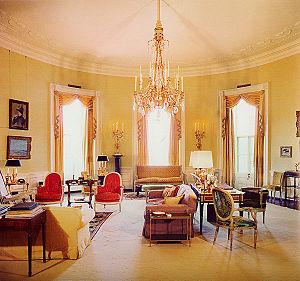
La Yellow Oval Room est une pièce ovale au deuxième étage de la Maison-Blanche, lieu de résidence du président des États-Unis. La pièce est aujourd'hui utilisée pour de petites réceptions et l'accueil de chefs d'État juste avant un dîner d'État. On accède à la pièce à partir du corridor du deuxième étage par le côté nord de la pièce. Trois grandes fenêtres s'ouvrent au sud, sur le balcon Truman et offrent une vue sur la South Lawn, le parc Sud de la Maison-Blanche et plus loin l'Ellipse. Une porte à deux battants à l'ouest, avec les drapeaux des États-Unis et les insignes de la présidence de chaque côté mène à la chambre du président, un salon privé et un dressing.